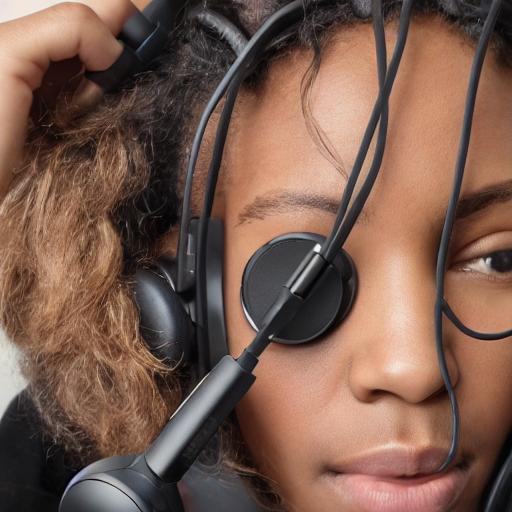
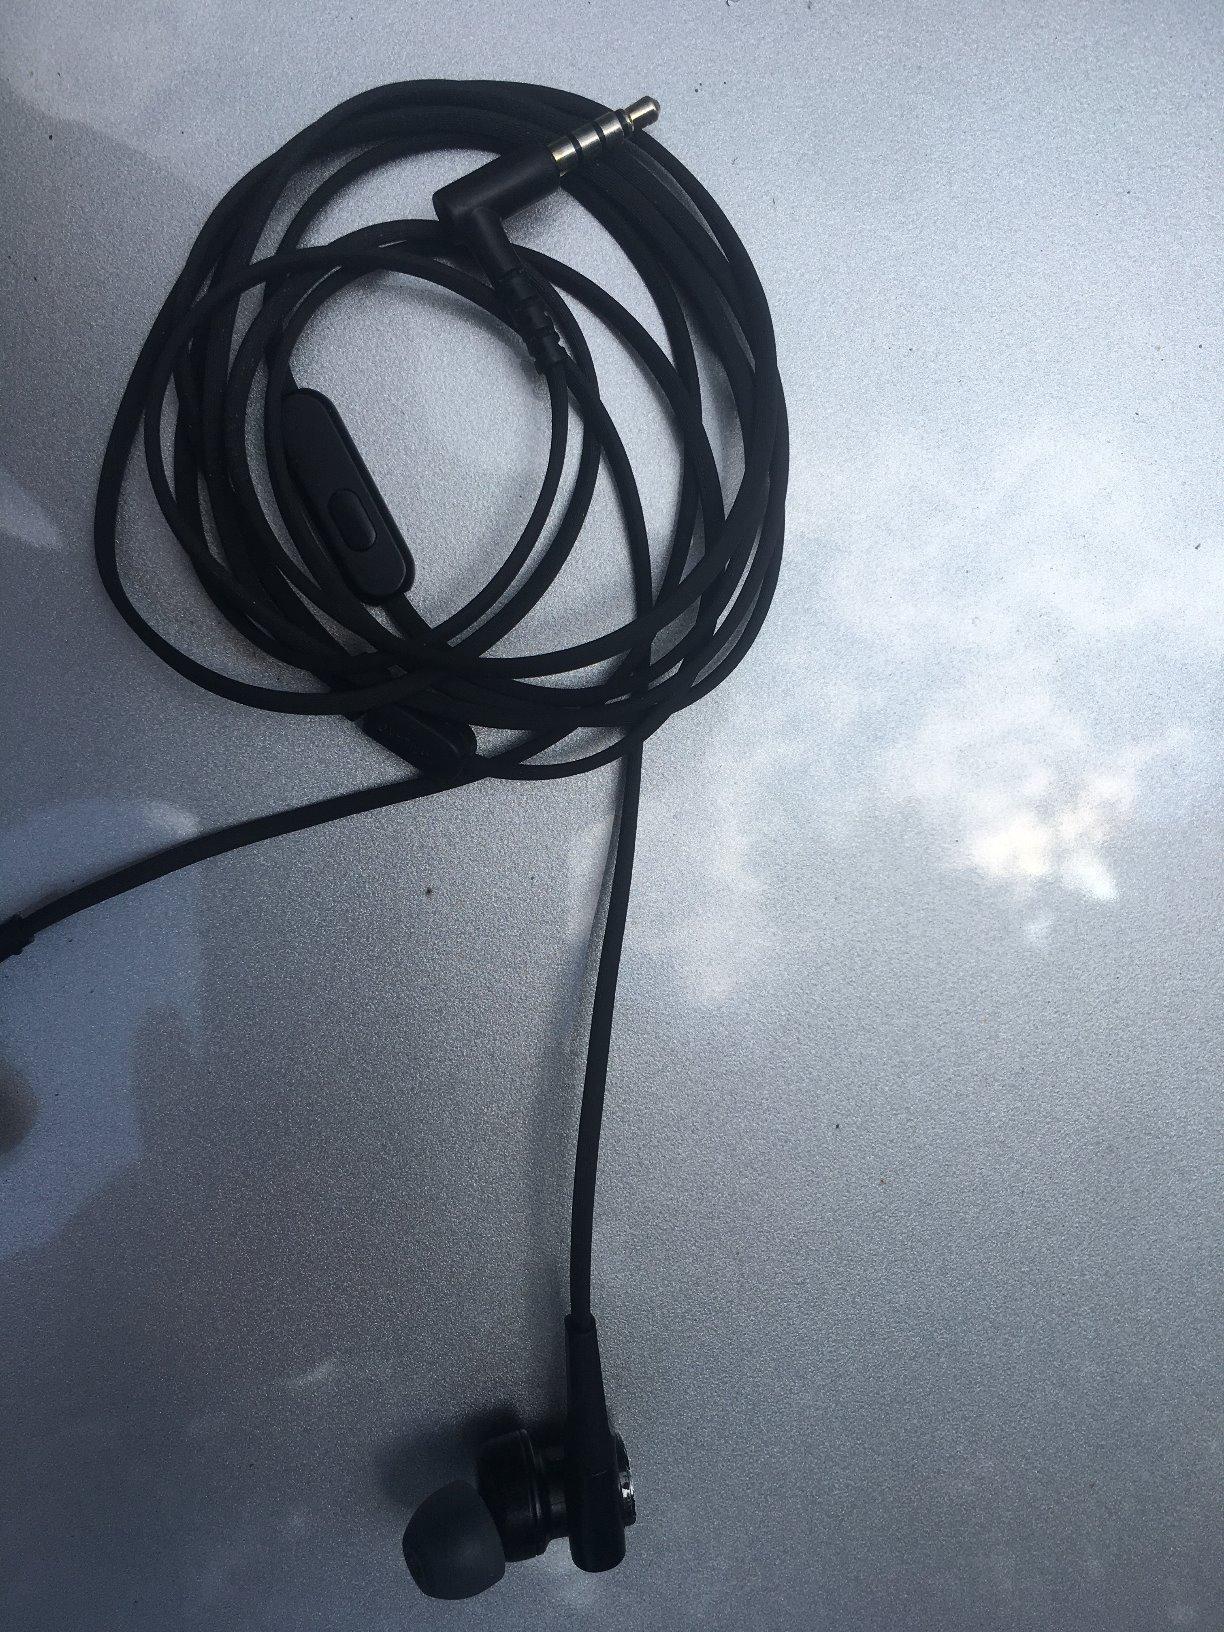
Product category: headphones
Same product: no